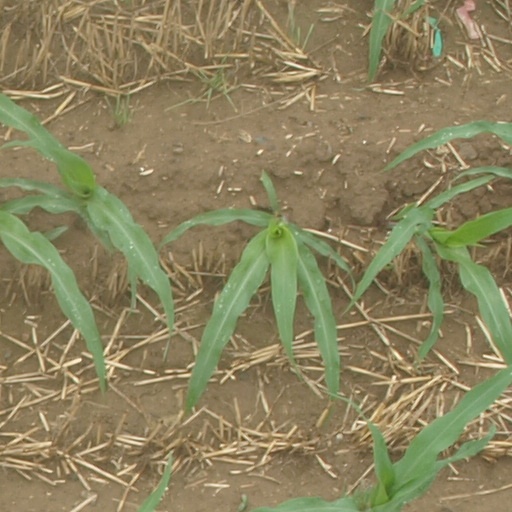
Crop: maize; corn